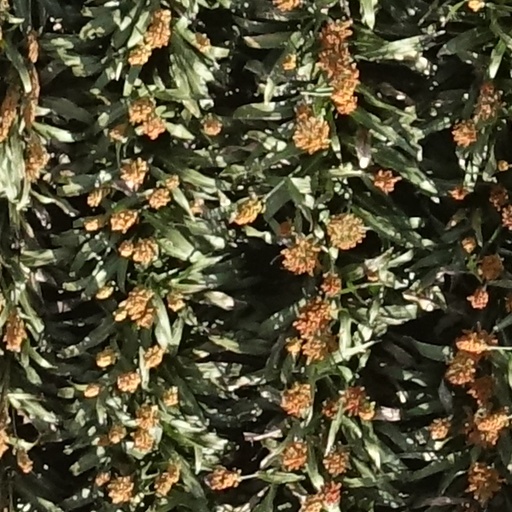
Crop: sorghum